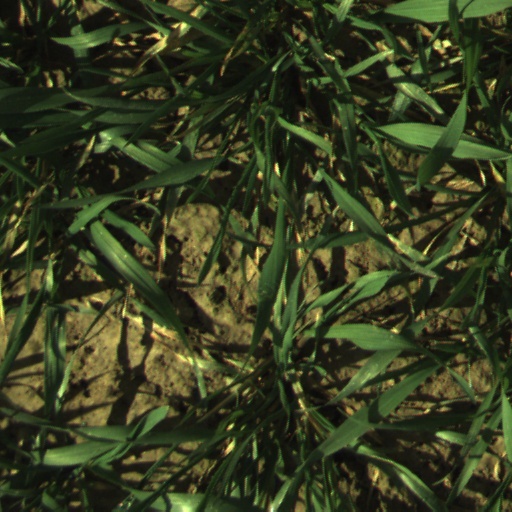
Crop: wheat